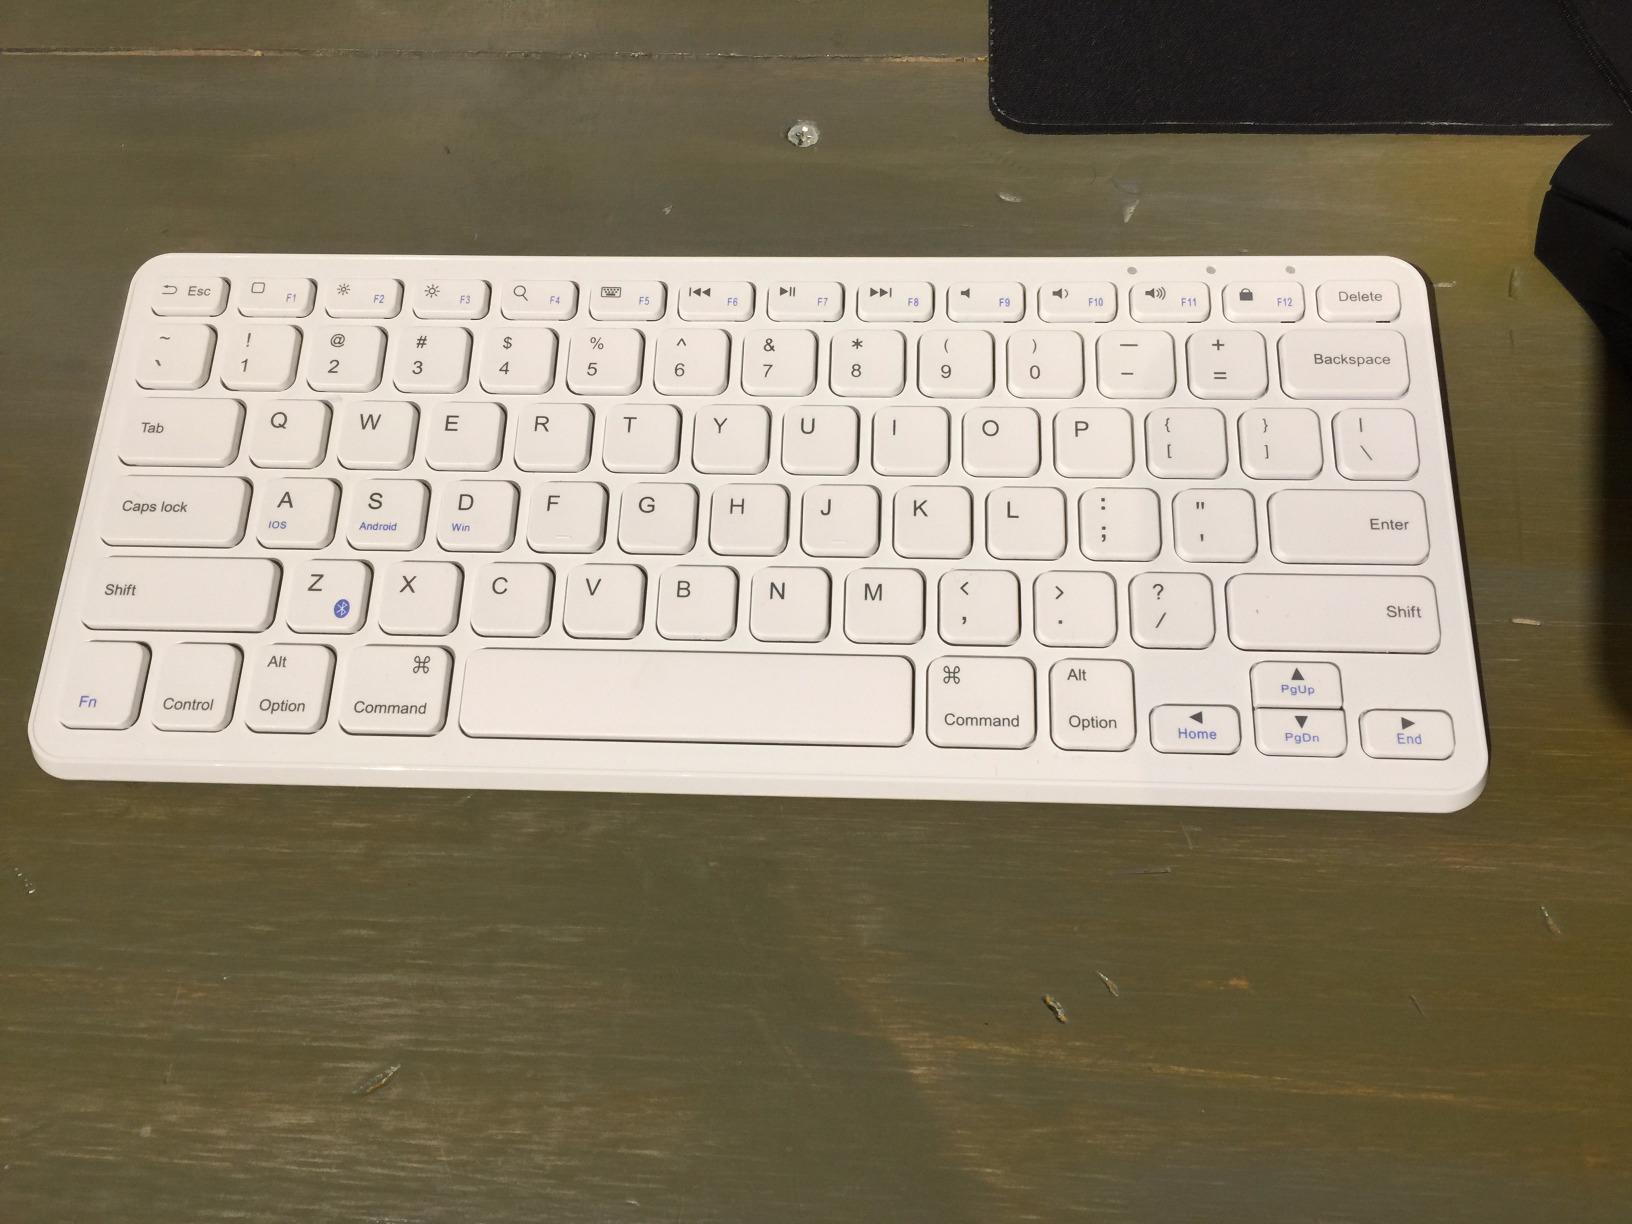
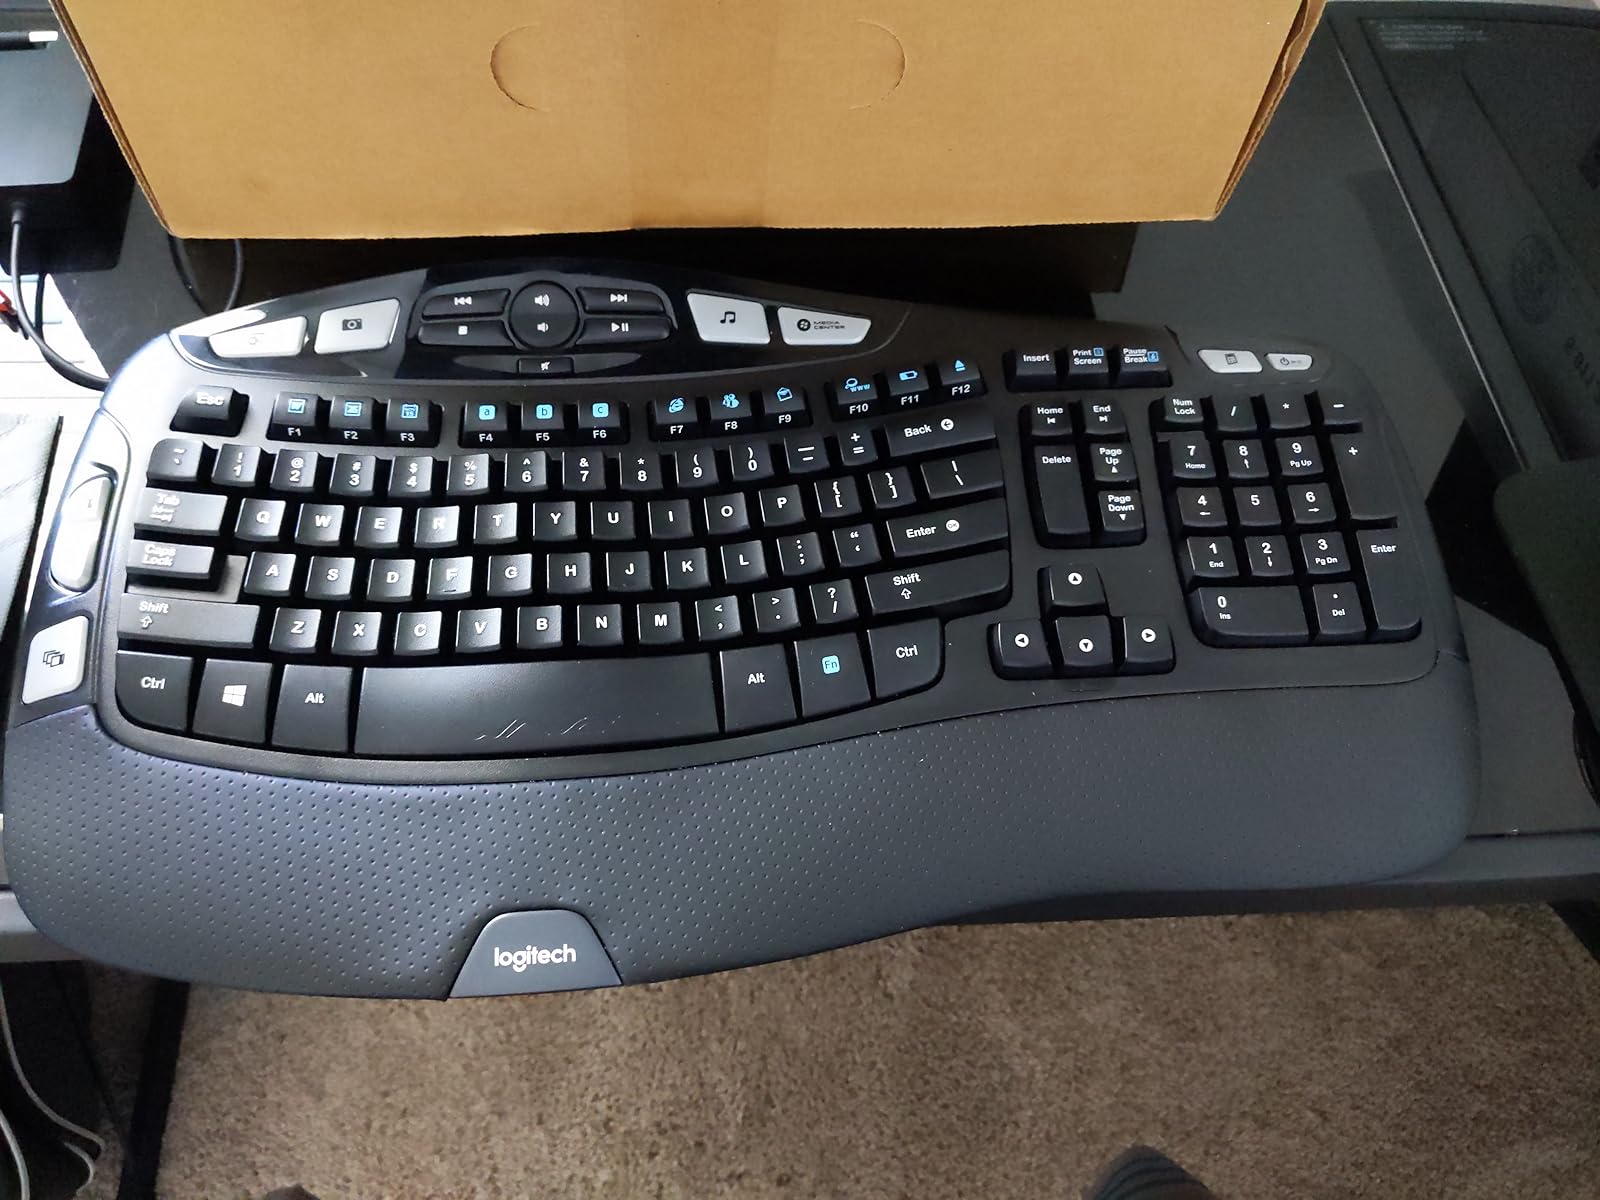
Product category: keyboard
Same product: no